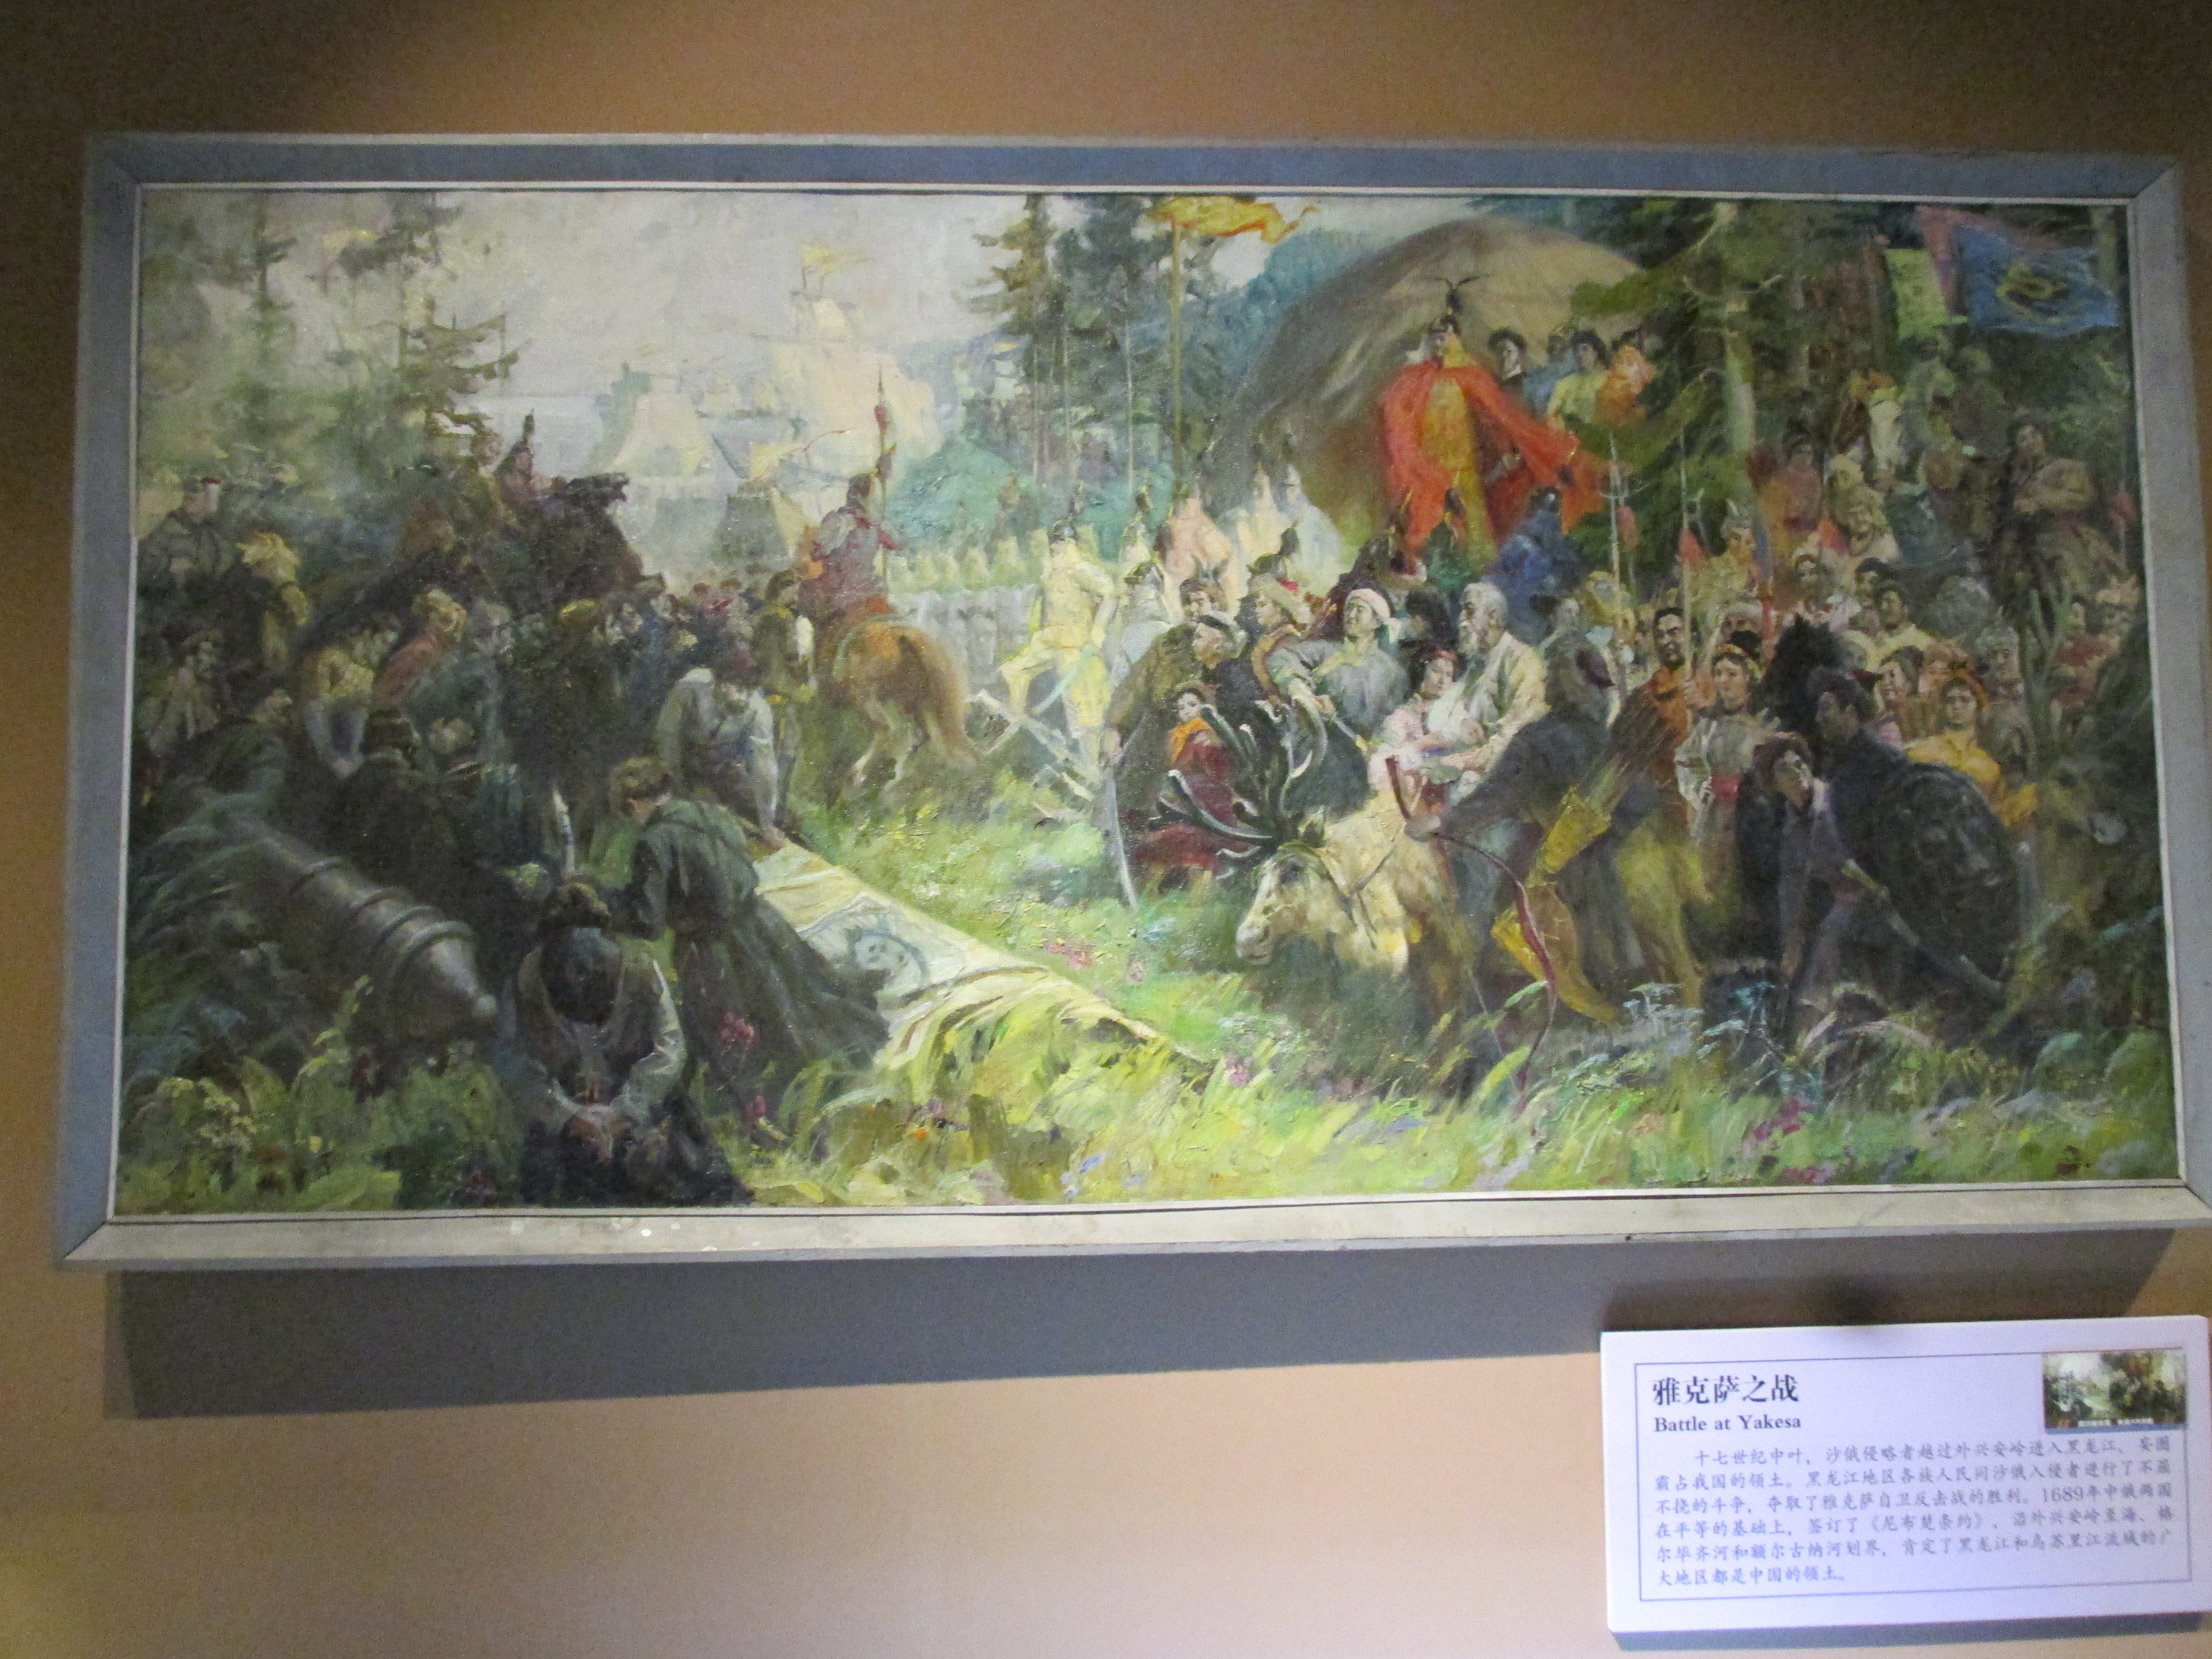
natural, painting, art, modern art, watercolor paint, visual arts, organism, art gallery, picture frame, artwork, tourist attraction, mural